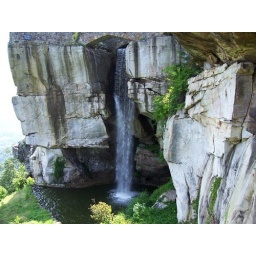
Took this in tn. Atthe same place as the rock bridge